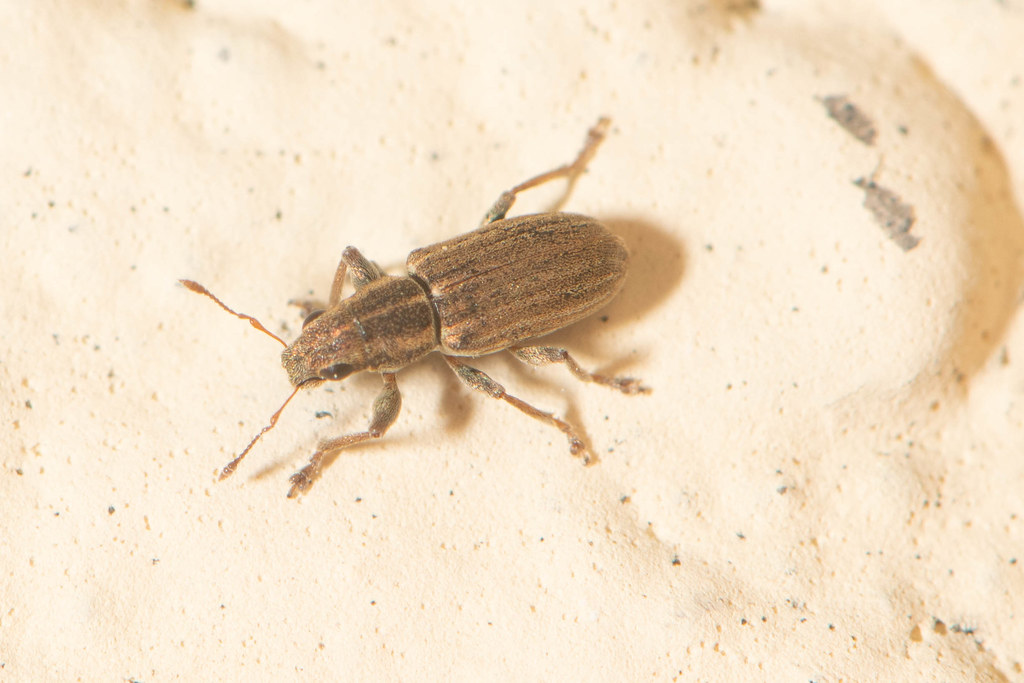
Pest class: pea_leaf_weevil